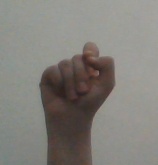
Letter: fa